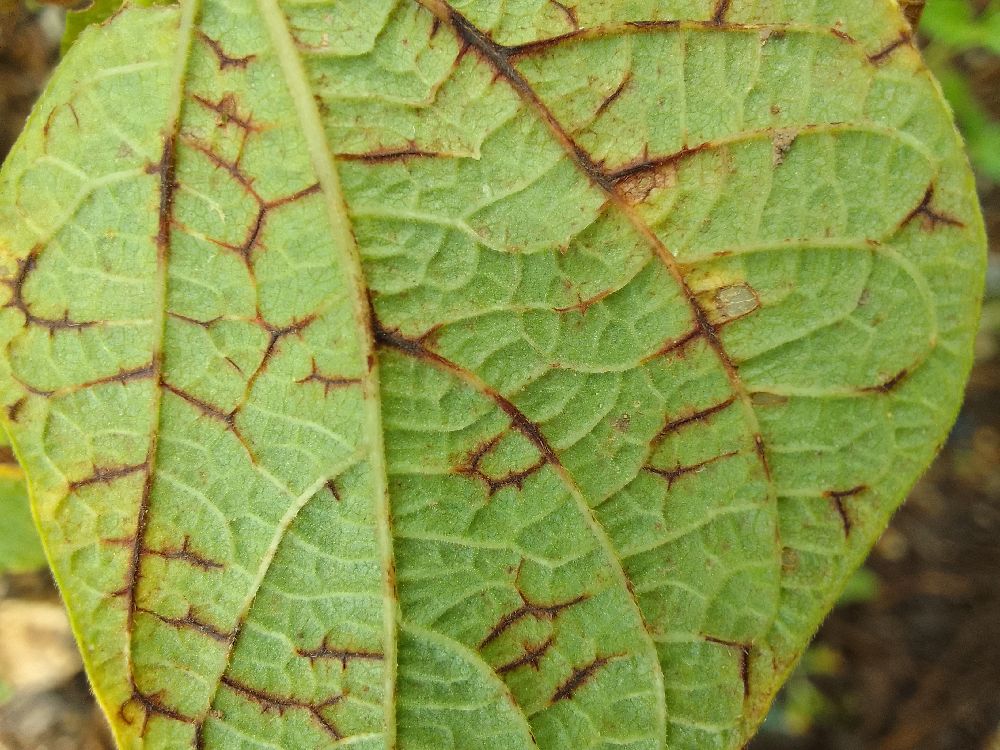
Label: anthracnose